The Broken Kingdom

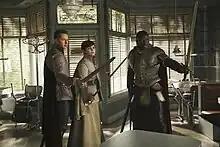

"The Broken Kingdom" is the fourth episode of the fifth season of the American fantasy drama series "Once Upon a Time", which aired on October 18, 2015.